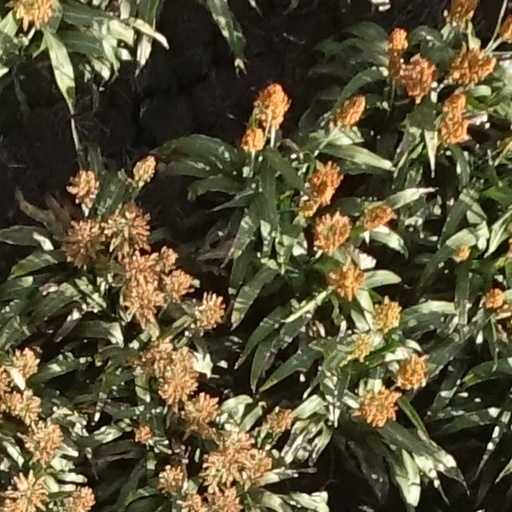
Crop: sorghum